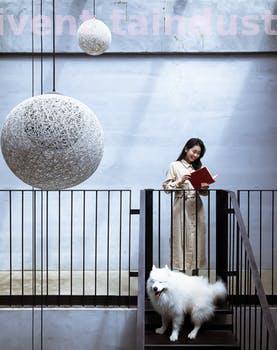
Label: Watermark